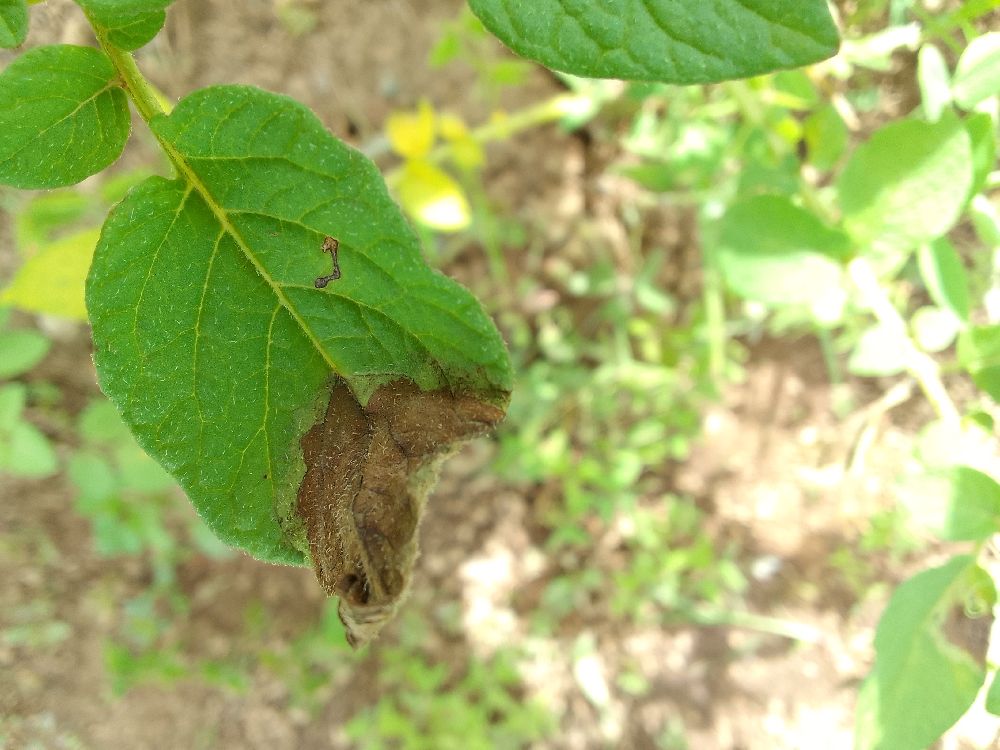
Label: Late blight